New Brunswick Route 108

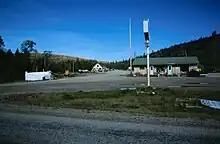
Halfway Restaurant and Irving station. As there was no electricity approximately halfway between Renous and Tobique Valley, this facility was powered by a generator.

The number 108 was first applied to a New Brunswick road in 1965 when it replaced the former Route 22. The original routing followed the current Route 108 from Grand Falls to Hazeldean, the current Route 395 to Tobique Valley, and a road along the north shore of the Tobique River (present-day Routes 109 and 390 to the Tobique First Nation north of Perth-Andover.